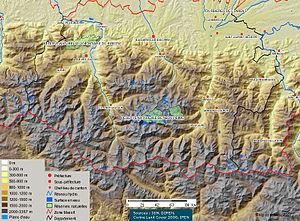
La réserve naturelle nationale du Néouvielle est une réserve naturelle nationale située dans la région Occitanie. Créée en 1935 et classée en 1968, elle occupe une surface de 2 313 hectares au nord-est du Pic de Néouvielle dans le massif montagneux des Pyrénées. S'étageant entre 1 800 et 3 091 mètres d'altitude, c'est un site d'une grande richesse en faune et en flore. Elle compte près de 370 espèces animales et 570 espèces d'algues.
Les lacs des Pyrénées sont naturels ou artificiels. Ils sont généralement d'origine glaciaire et sont classés en fonction de leur productivité biologique : on distingue ainsi les lacs verts, les lacs froids, les lacs de pelouse et les lacs polaires. La superficie moyenne des lacs des Pyrénées est de 16 ha.
Le massif du Néouvielle est un massif de montagnes de la chaîne des Pyrénées situé dans le département des Hautes-Pyrénées en région Occitanie, en France. Il mesure 25,5 km de long pour 17 km de large, et culmine au pic Long à 3 192 mètres. Géologiquement parlant, à cause de la nature plutonique de ses roches et de sa position centrale dans la chaîne, le massif du Néouvielle fait partie de la zone axiale des Pyrénées.